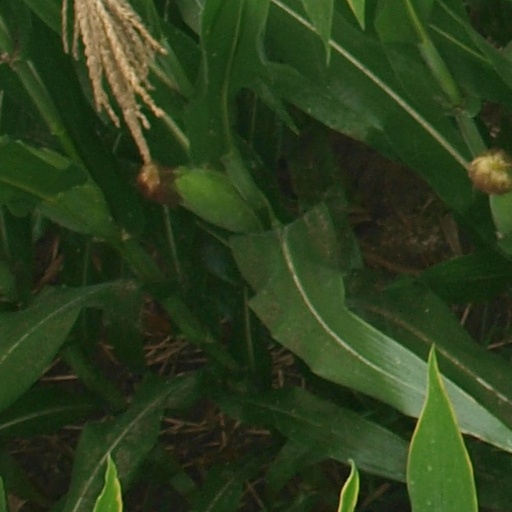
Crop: maize; corn